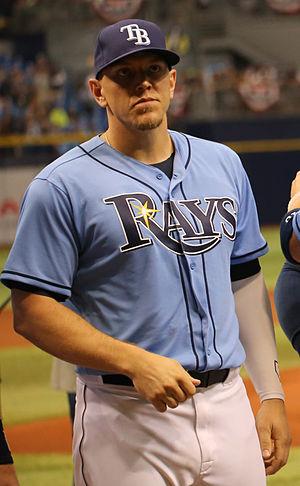
Justis Logan Morrison est un joueur de premier but de la Ligue majeure de baseball.